Higashi-Oiwake Station

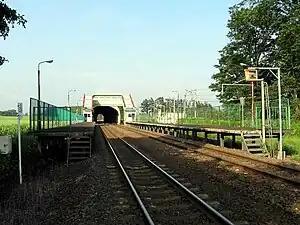
Higashi-Oiwake Station in July 2004

was a railway station on the Sekisho Line in Abira, Hokkaido, Japan, operated by Hokkaido Railway Company (JR Hokkaido). Opened in 1965, it closed in March 2016.